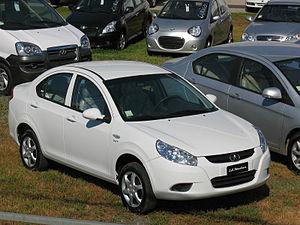
JAC - Jianghuai Automobile Co., Ltd. ; en chinois : 安徽江淮汽车股份有限公司 ; en pinyin : Ānhuī Jiānghuái qìchē gǔfèn yǒuxiàn gōngsī) est un constructeur automobile chinois appartenant à l'État. La société est implantée à Hefei, dans la province d'Anhui, en Chine.